Anne Gøye

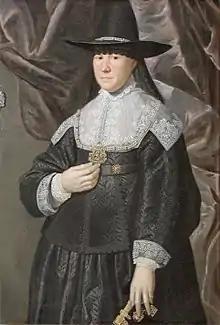
Anne Gøye

Anne Gøye (18 December 1609 – 9 January 1681) was a Danish noblewoman and a book collector. The daughter of Henrik Gøye of Skørringe (1562-1611) and Brigitte Brahe (1576-1619), she spent much of her childhood with her aunt Sophie Brahe and her husband Holger Rosenkrantz in Rosenholm Castle. In 1660, she set up her own home in Næstved but in 1673 moved to Odense where she lived in what is now known as Odense Adelige Jomfrukloster.